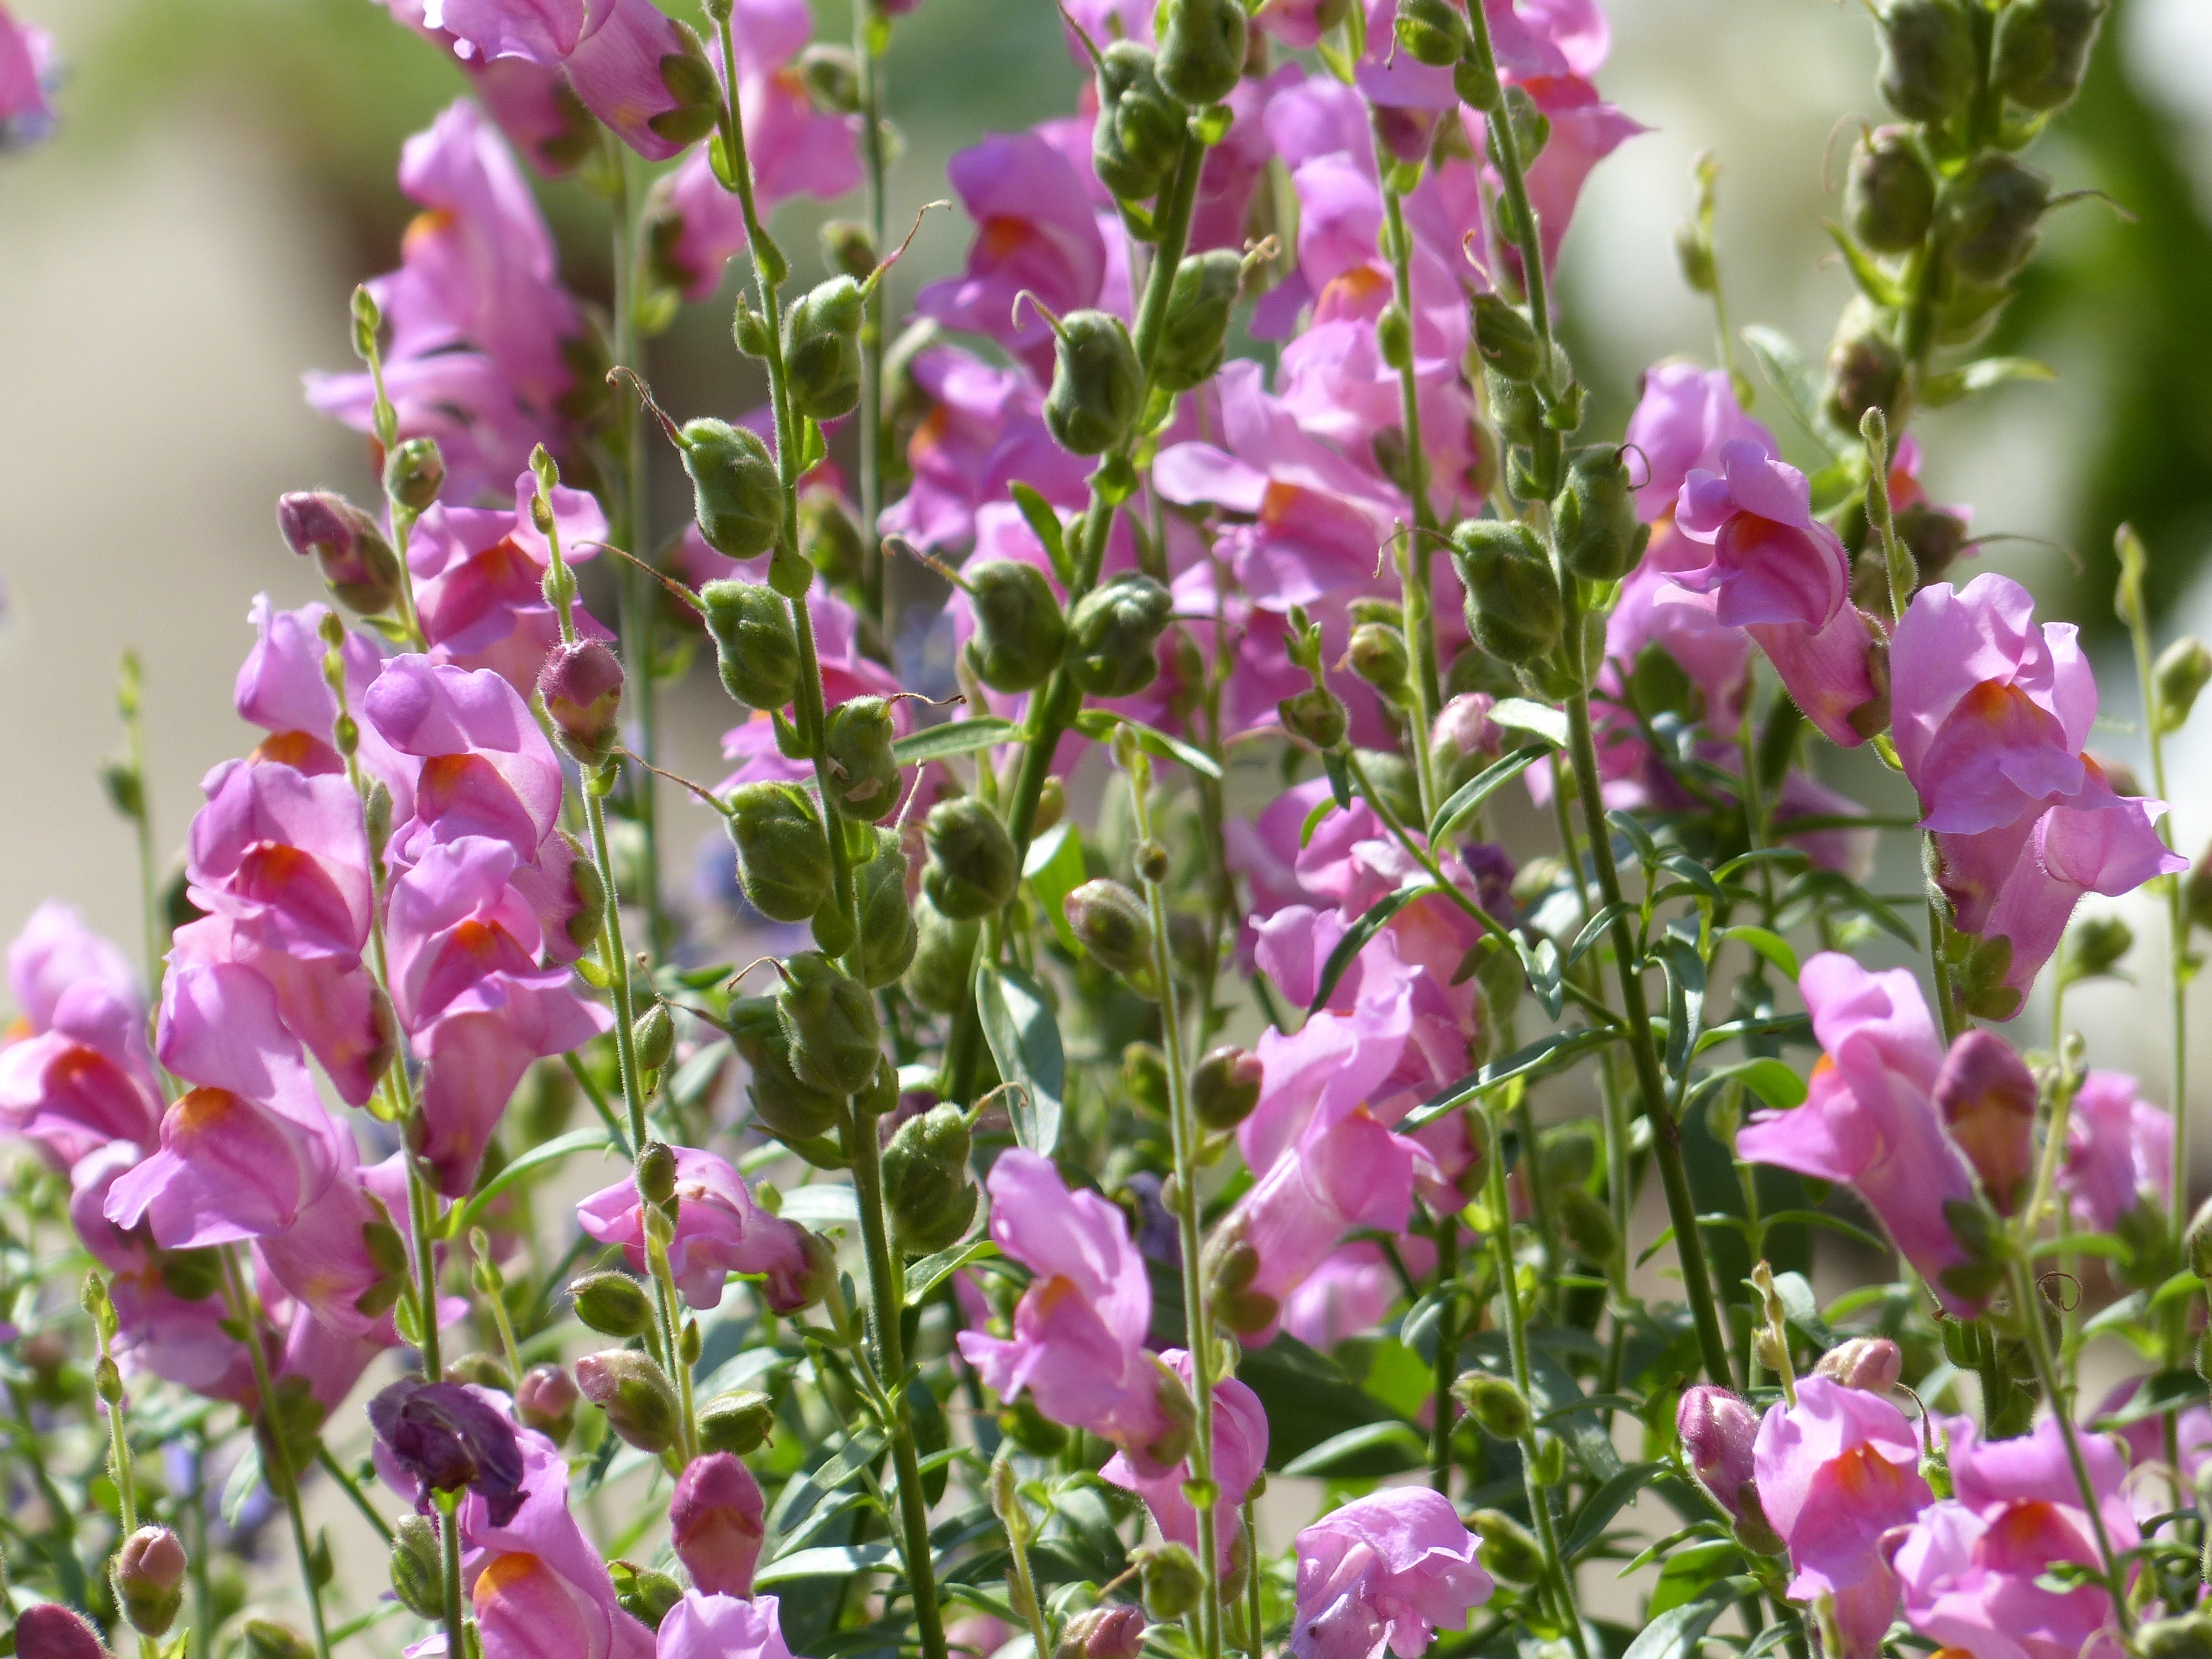
blossom, plant, flower, bloom, herb, color, botany, colorful, pink, flora, wildflower, flowers, snapdragon, ornamental plant, plantaginaceae, bl tenmeer, flowering plant, plantain greenhouse, antirrhinum majus, annual plant, land plant, everlasting sweet pea, garden lion maul